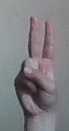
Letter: taa